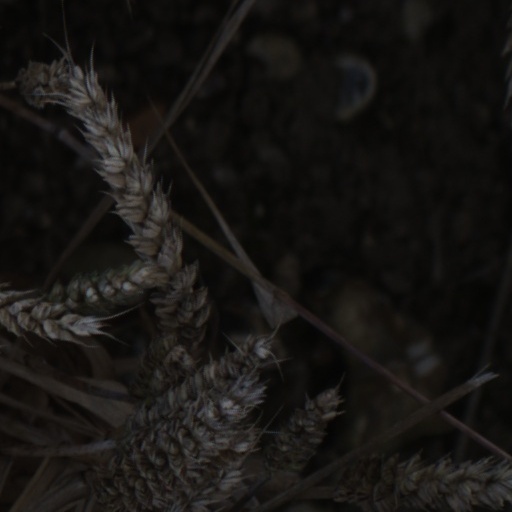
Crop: wheat